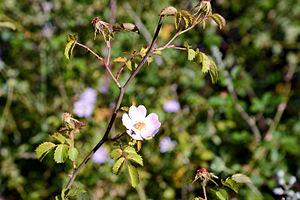
L'églantier de Pouzin ou rosier de Pouzin est un rosier appartenant à la famille des Rosaceae.